Pat Thomas (American musician)

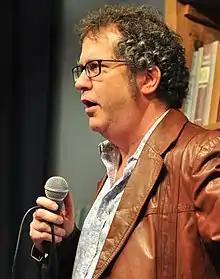
Pat Thomas in 2017 at Elliott Bay Books in Seattle

Pat Thomas is a San Francisco-based musician, music journalist and compiler of music reissues.